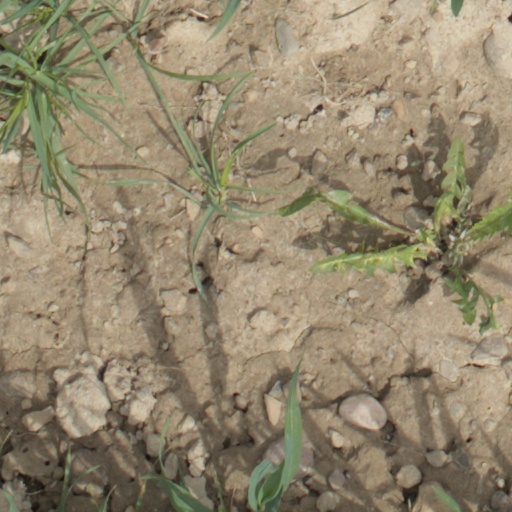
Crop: wheat